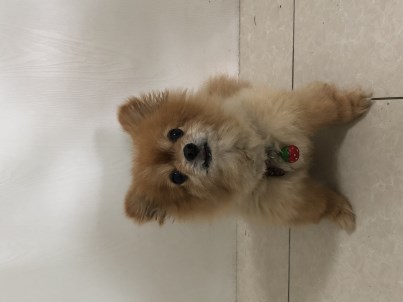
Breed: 1936-n000005-Pomeranian